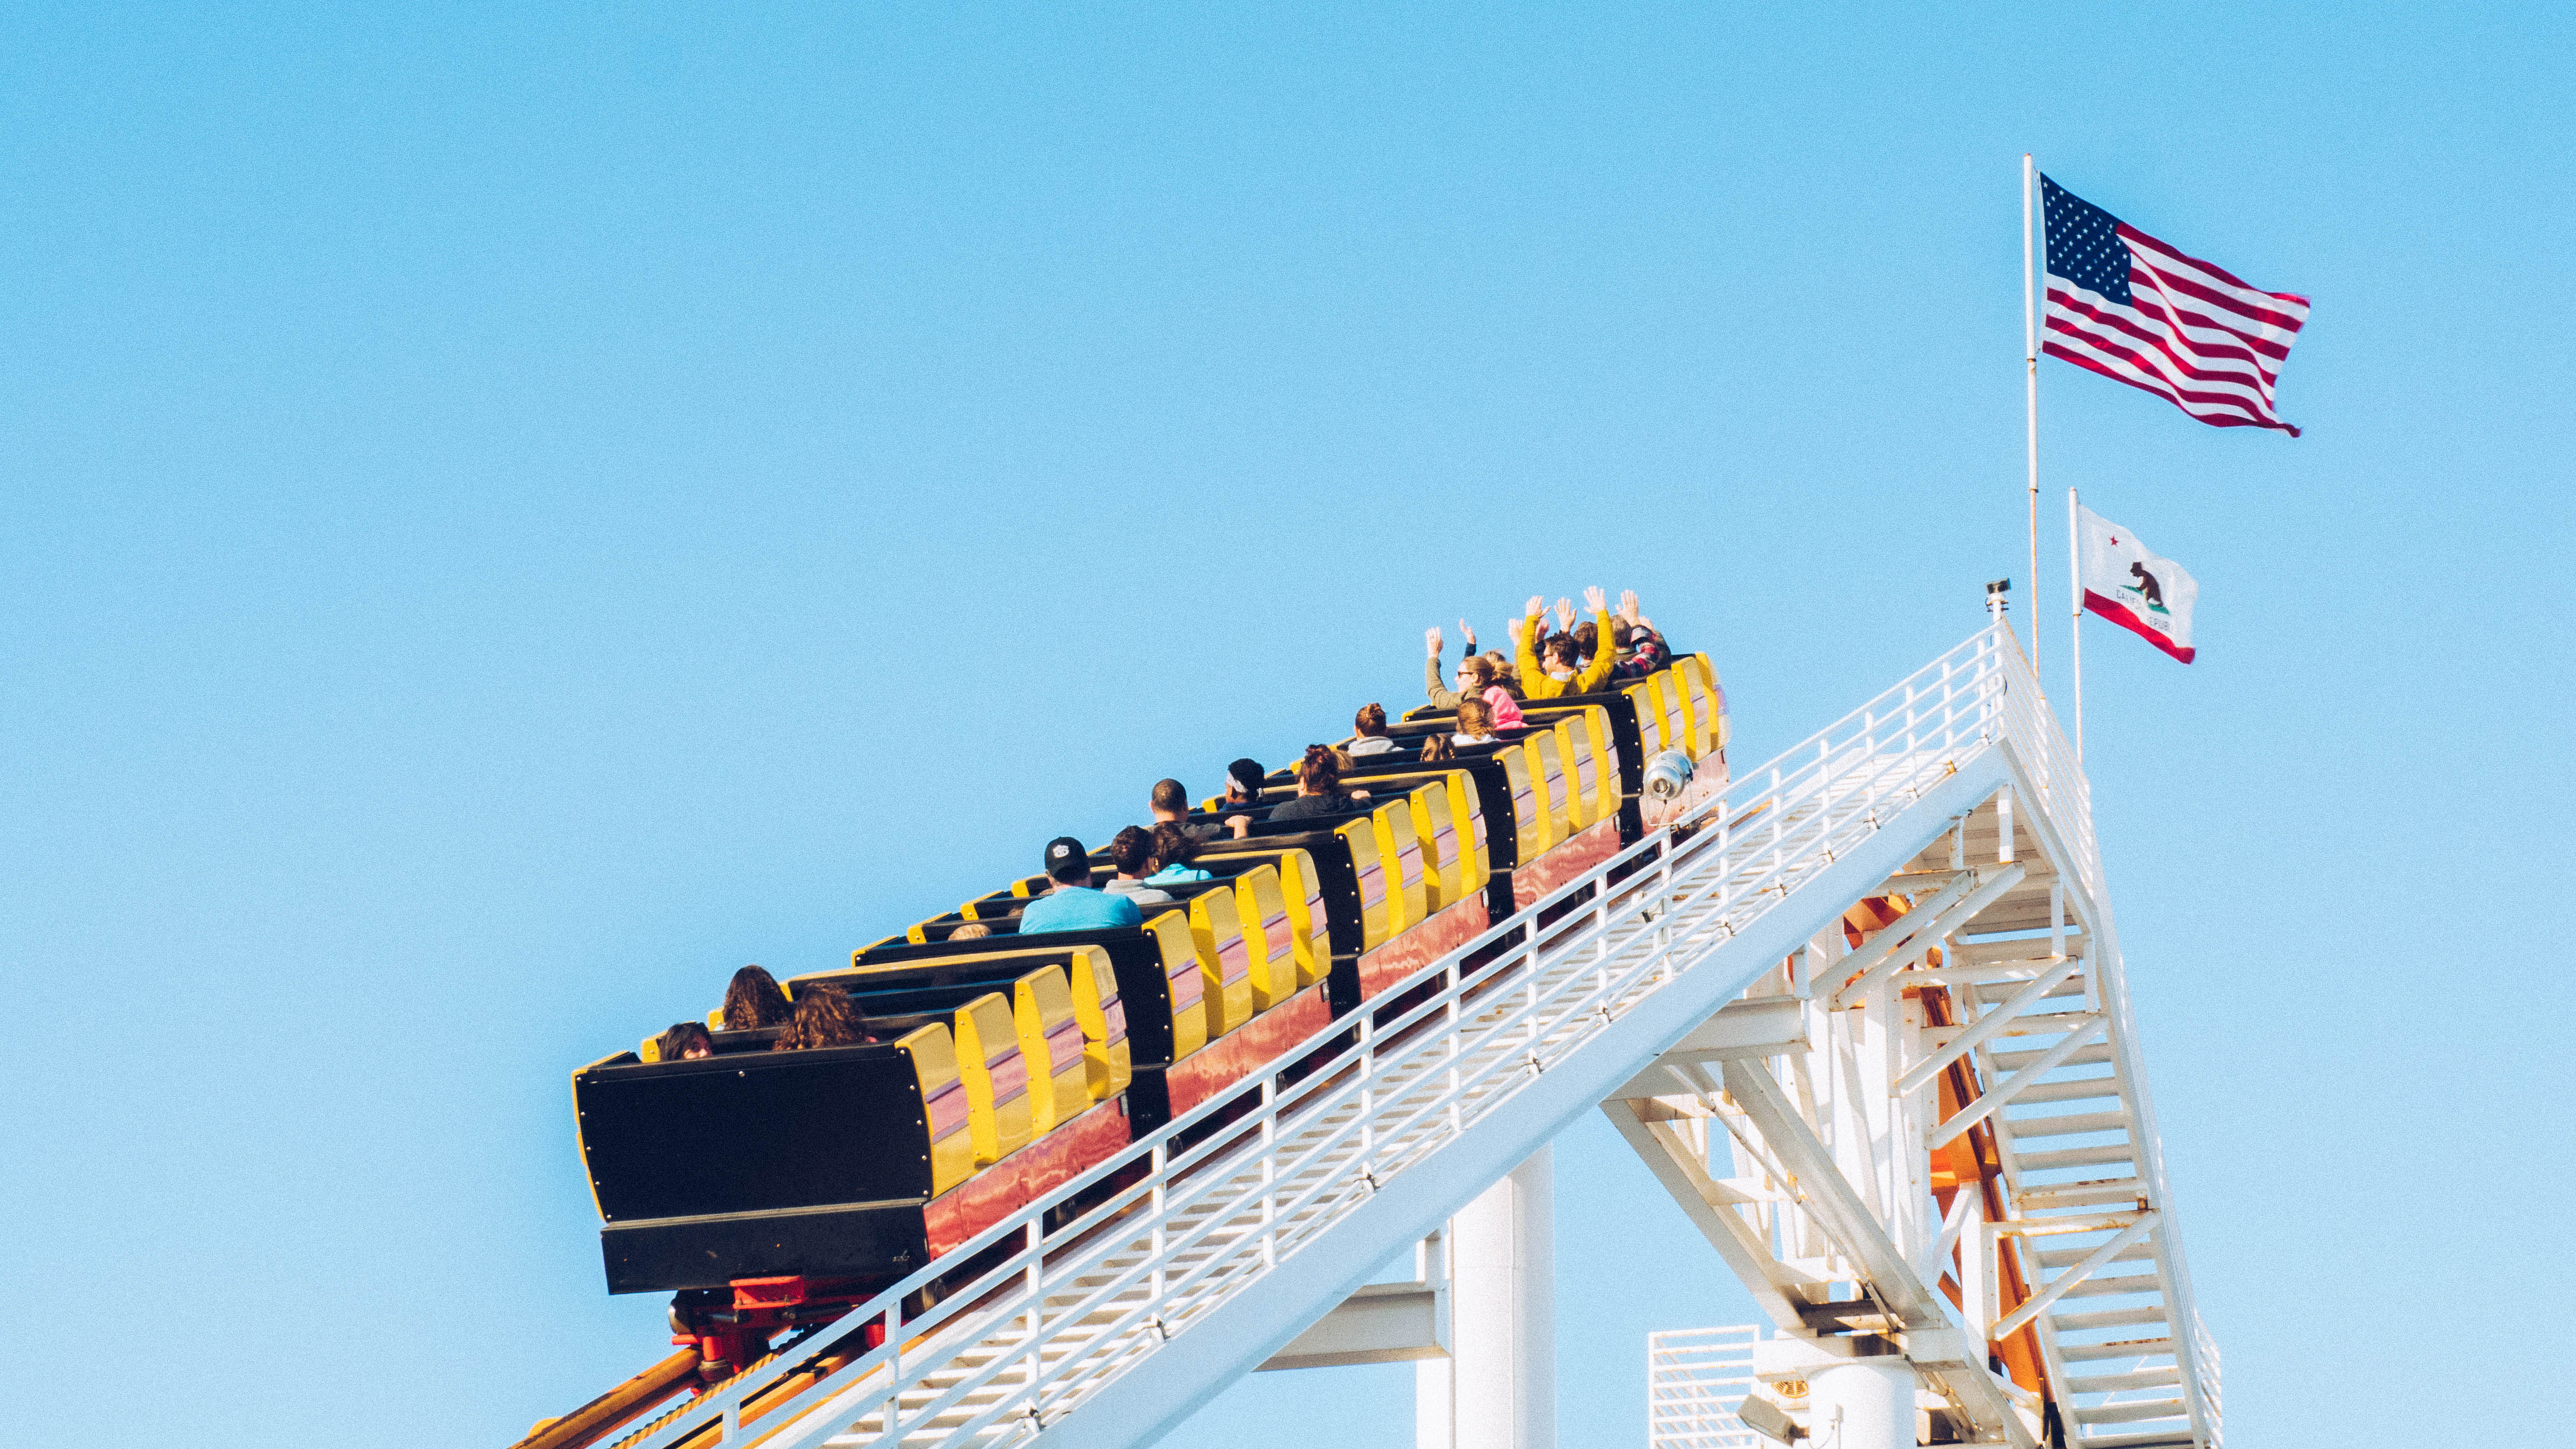
vehicle, amusement park, park, ride, roller coaster, theme park, rollercoaster, amusement ride, outdoor recreation, nonbuilding structure